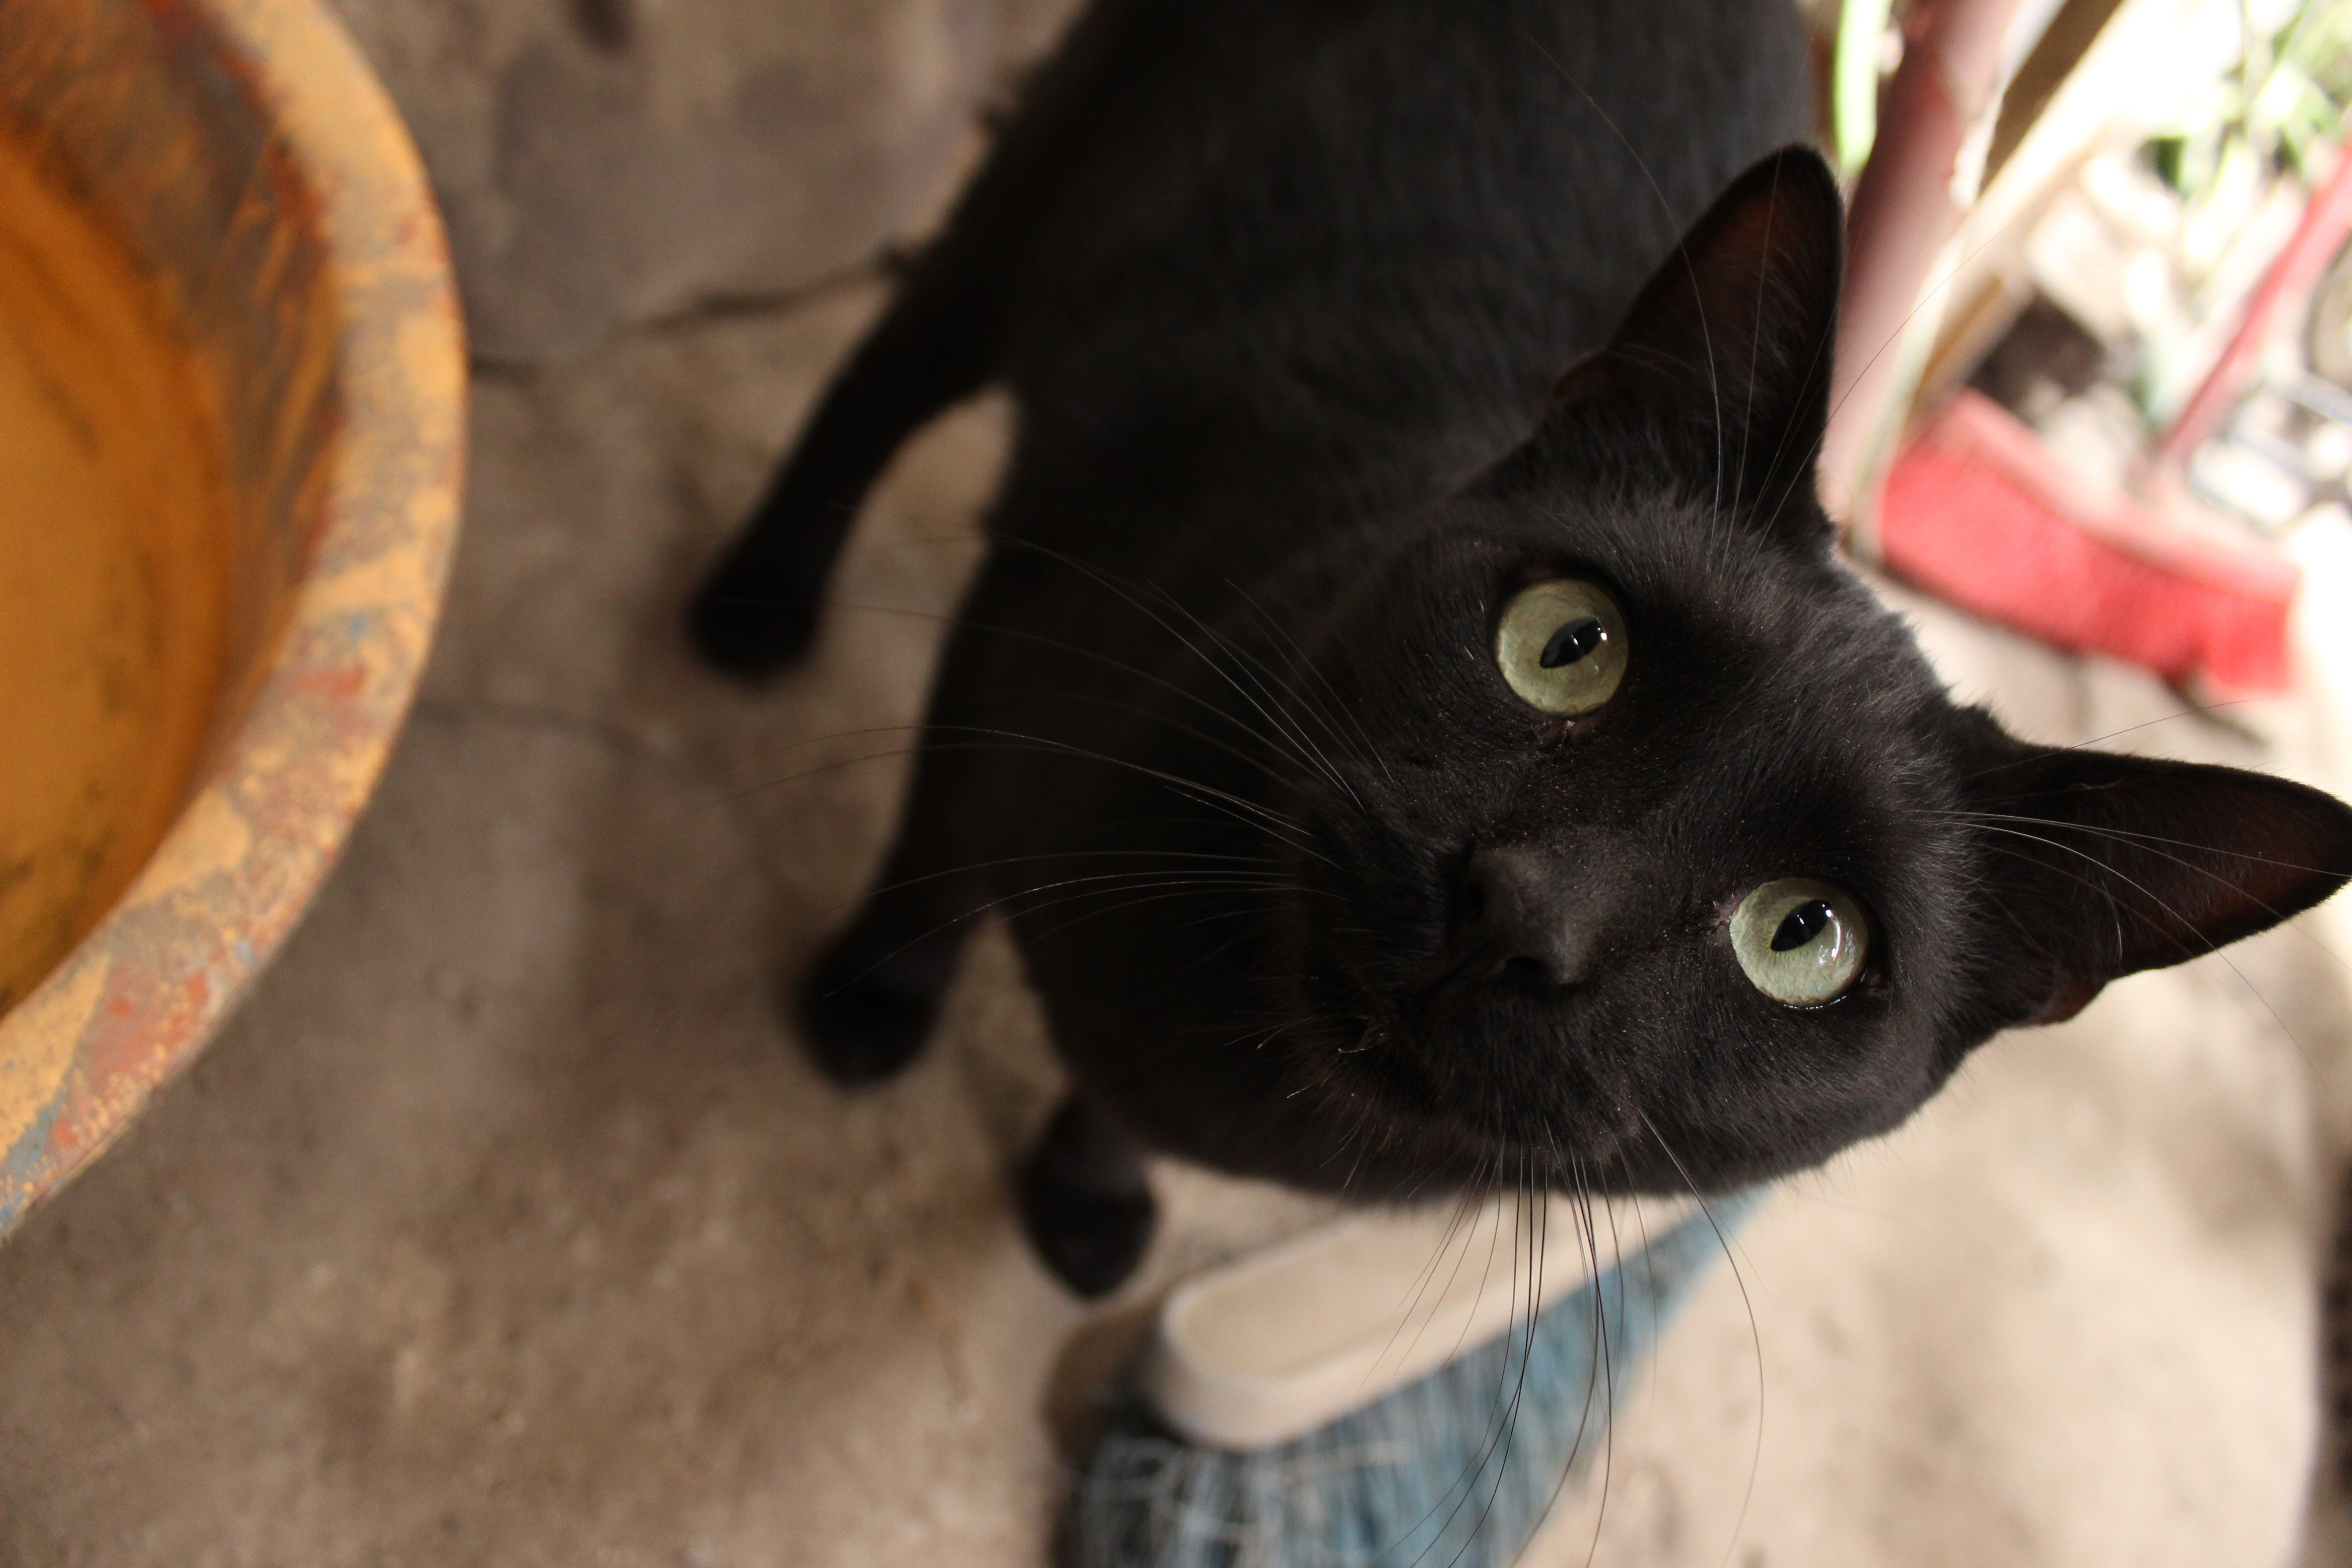
cat, mammal, black cat, whiskers, vertebrate, small to medium sized cats, cat like mammal, domestic short haired cat